Marina Shamayko

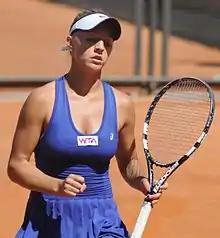
Shamayko in 2014

On 30 September 2013, she reached her career-high singles ranking of world No. 317. On 14 July 2008, she peaked at No. 197 in the doubles rankings. In her career, Shamayko won one singles title and five doubles titles on the ITF Women's Circuit.